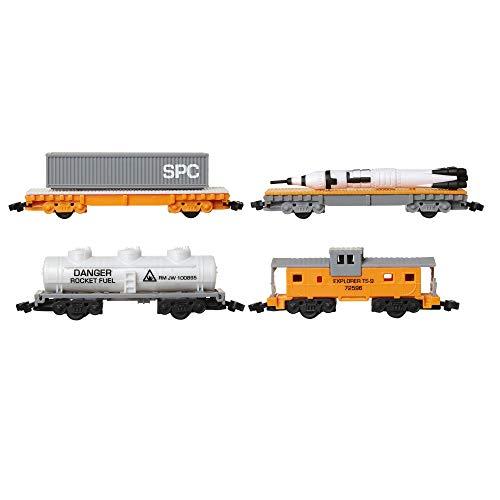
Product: Power Trains Car Pack: Space
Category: Toys & Games | Dress Up & Pretend Play | Pretend Play
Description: Collect, Connect, and Expand your Power Trains world.
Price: $9.99
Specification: ProductDimensions:6x1x12inches|ItemWeight:4.5ounces|ShippingWeight:4.5ounces(Viewshippingratesandpolicies)|ASIN:B07KXPMF9B|Itemmodelnumber:150131|Manufacturerrecommendedage:4-7years